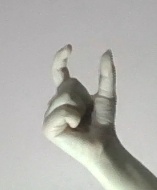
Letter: nun